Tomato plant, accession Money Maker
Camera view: vertical (180 deg); turntable rotation: 60 degrees
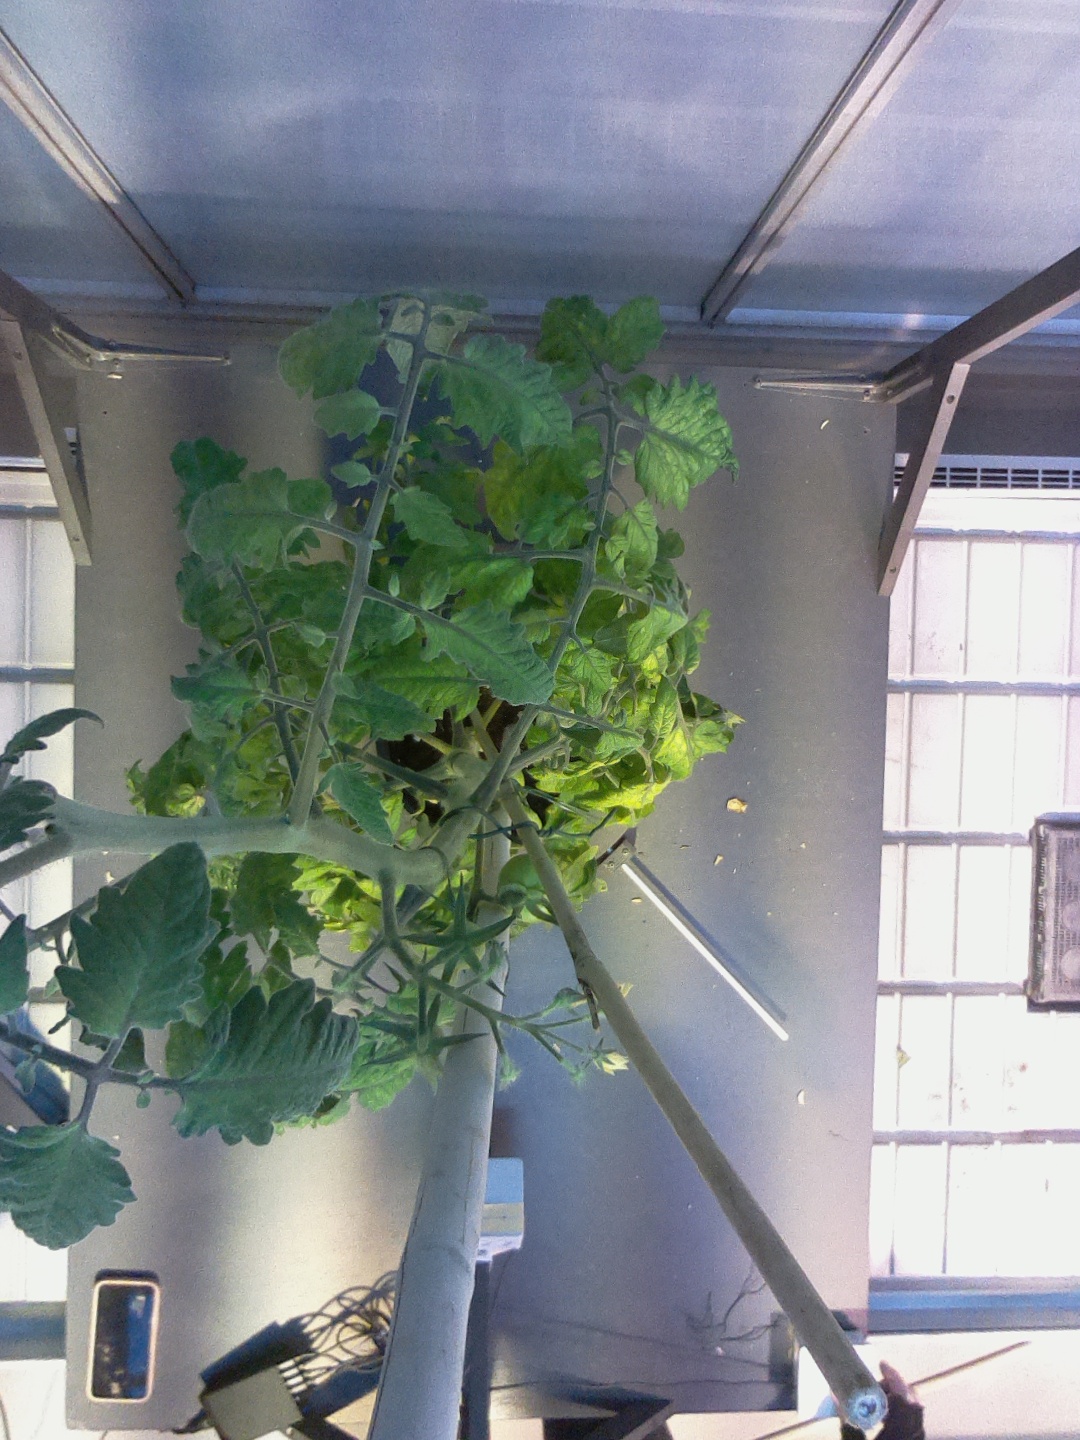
BBCH growth stage 73: 30%-40% of final fruit size